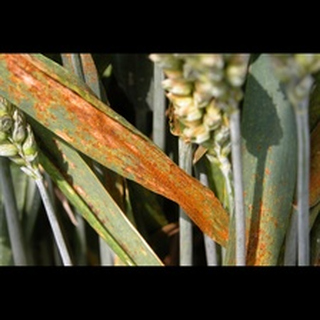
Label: wheat_brown_rust